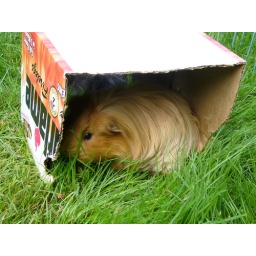
munch munch munch in the fancy pants cardboard box house